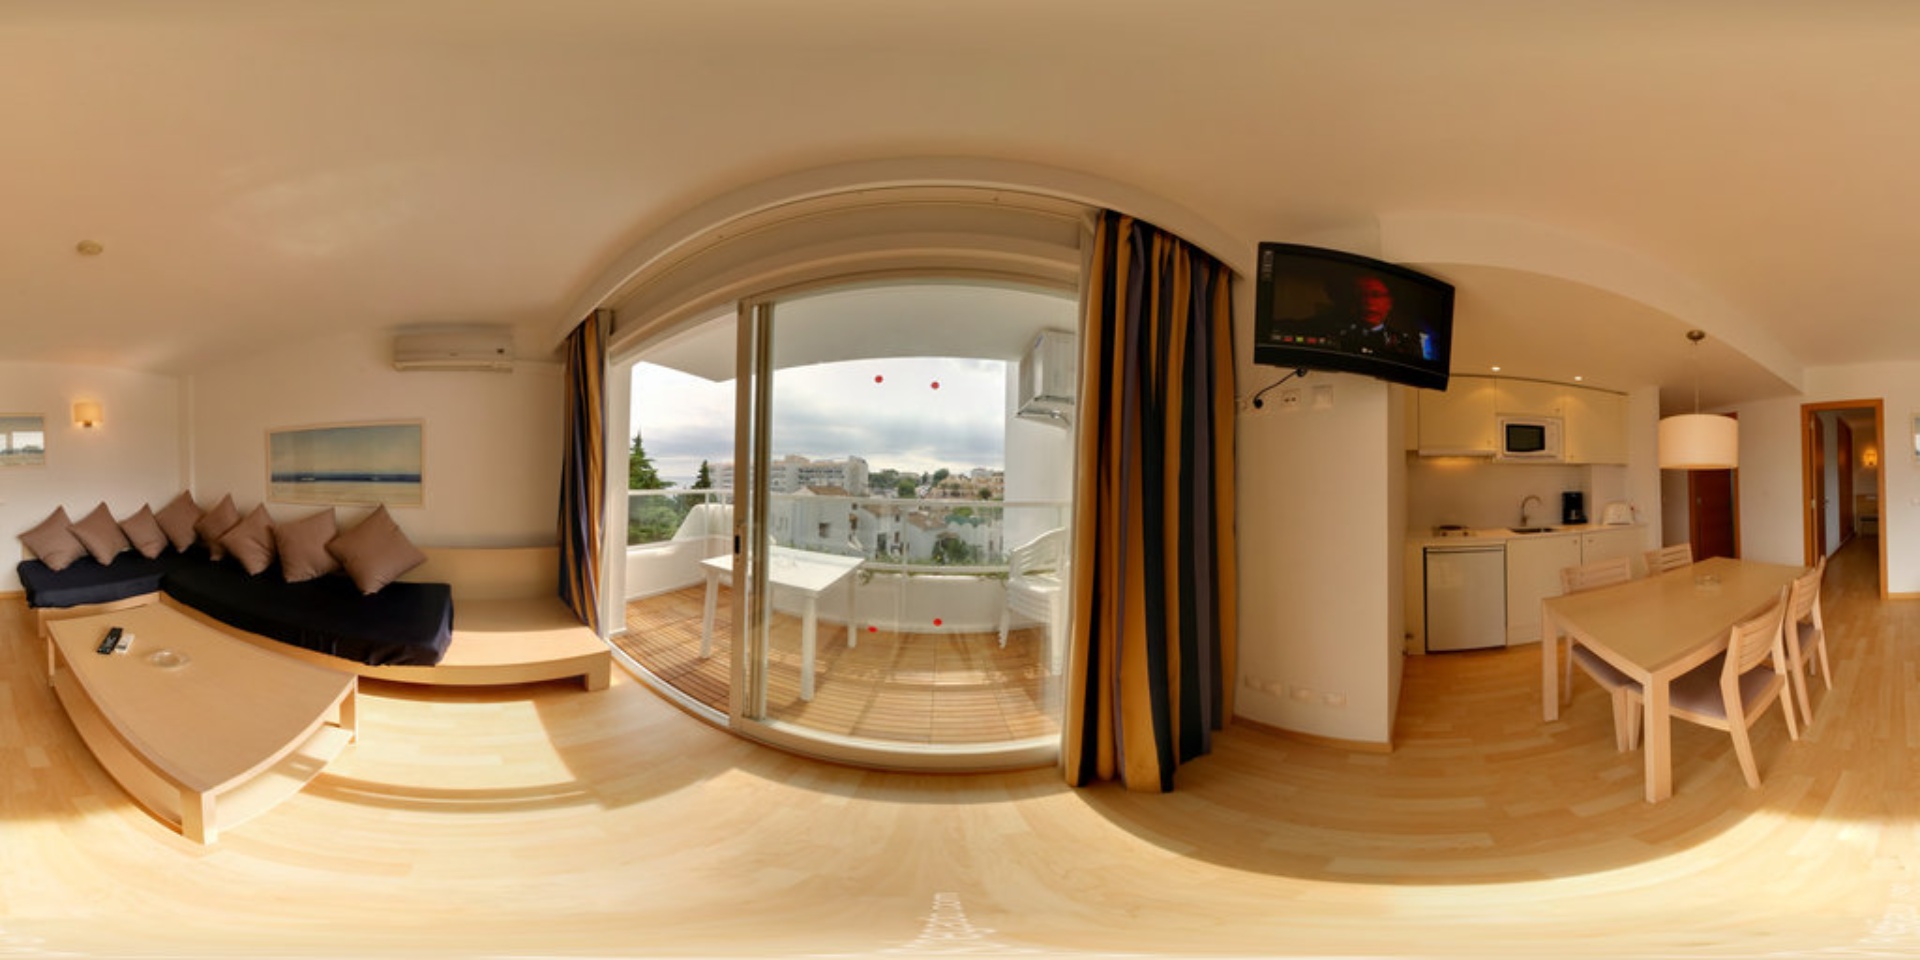
Referred object: the white pendant lamp above the dining table

Referred object: the striped yellow-and-blue curtain